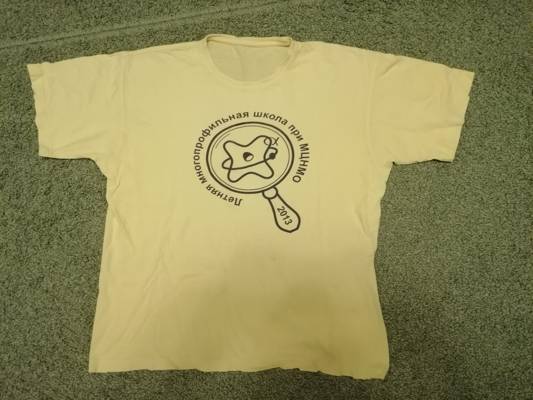
Waste category: clothes